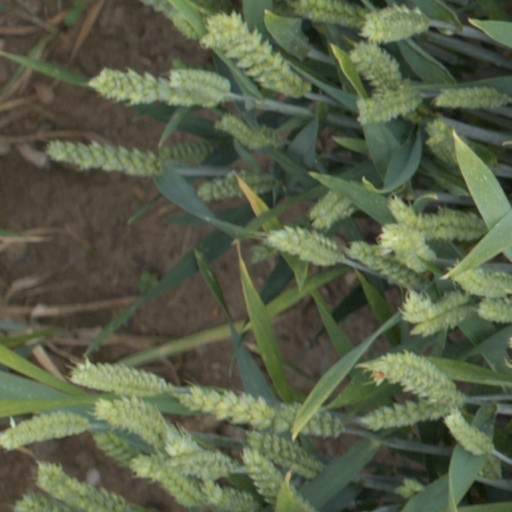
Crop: wheat